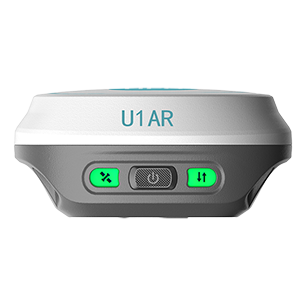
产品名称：视觉RTK-U1 AR
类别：UFO品牌
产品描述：该产品可应用于导航、定位、RTK等领域。具备支持GNSS卫星信号接收、RTK差分定位、惯性测量、视觉定位等主要功能。具有高精度、全星座全频点、小尺寸等产品特点。